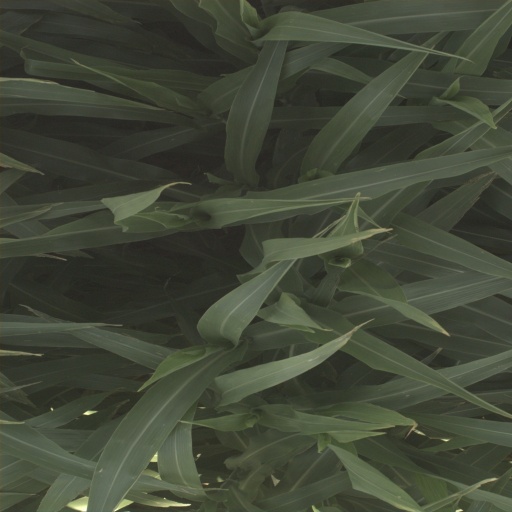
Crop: sorghum